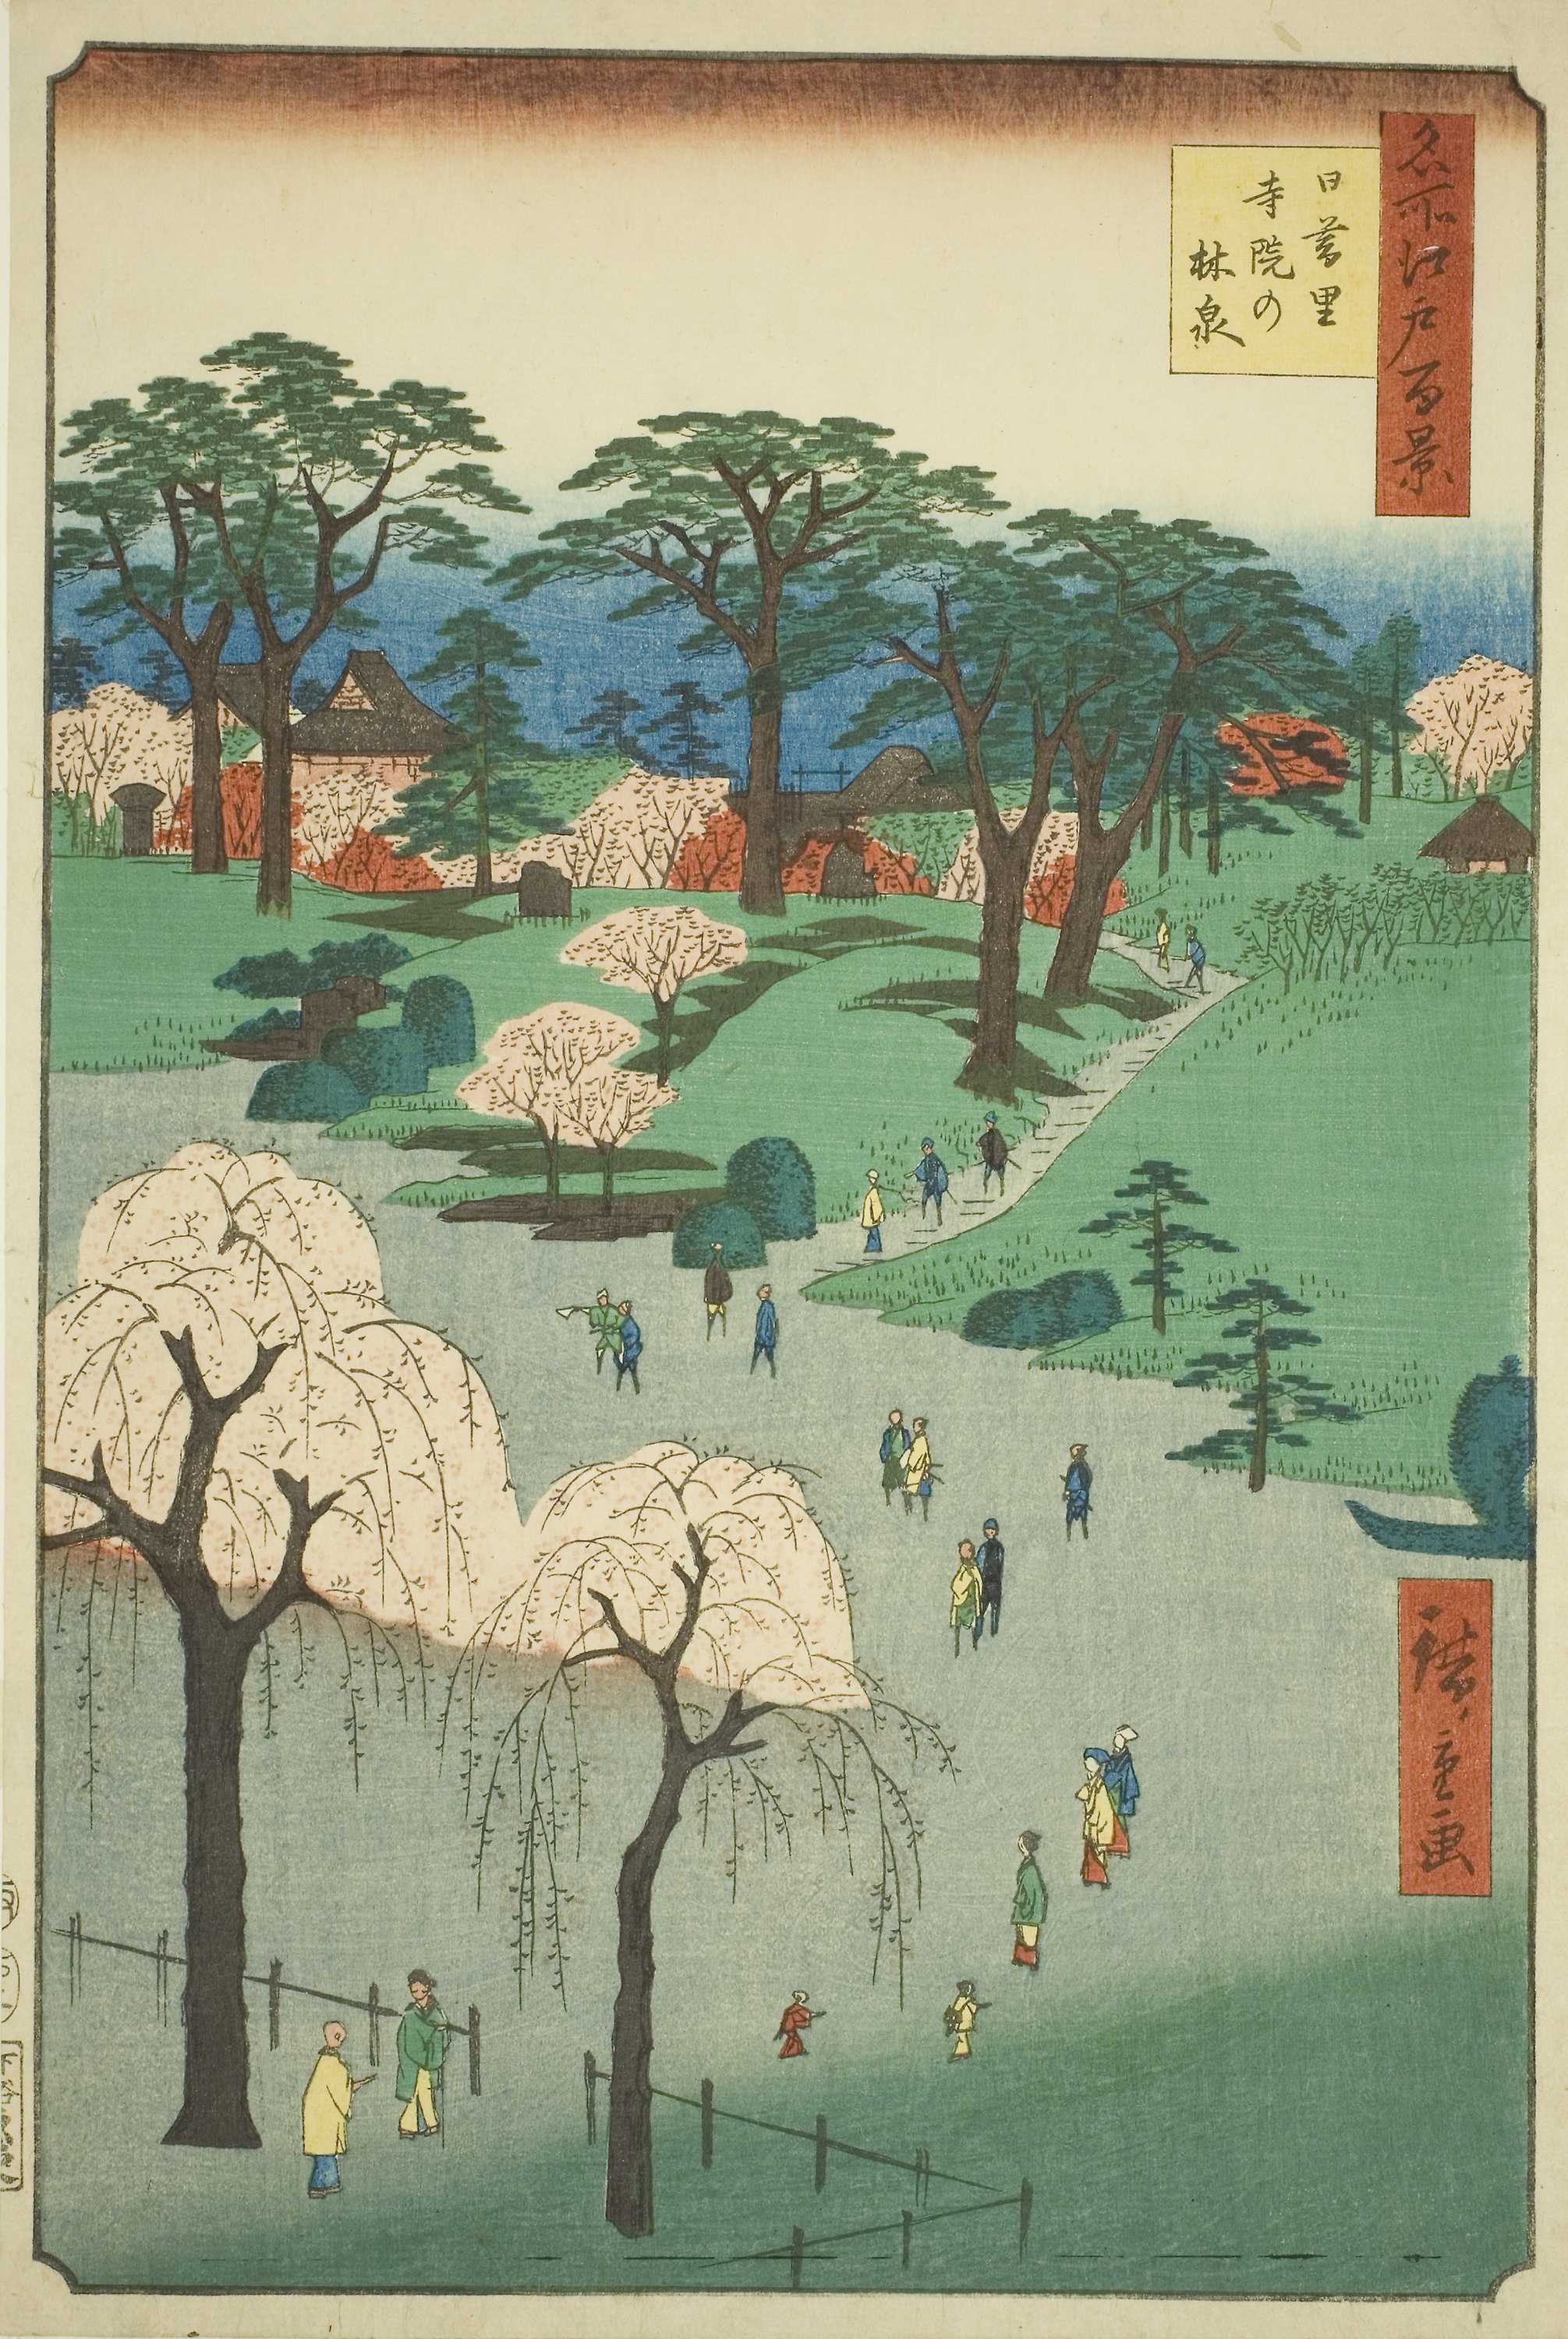
painting, tree, art, illustration, plant